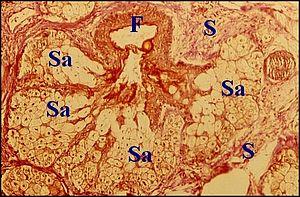
glandes sébacées hétérotopiques dans l'oreille moyenne.
L’hétérotopie, parfois appelée choristome, est un terme médical désignant une anomalie congénitale de la situation d'un organe ou d'un tissu qui se retrouve à un endroit du corps où il ne devrait pas se trouver normalement.